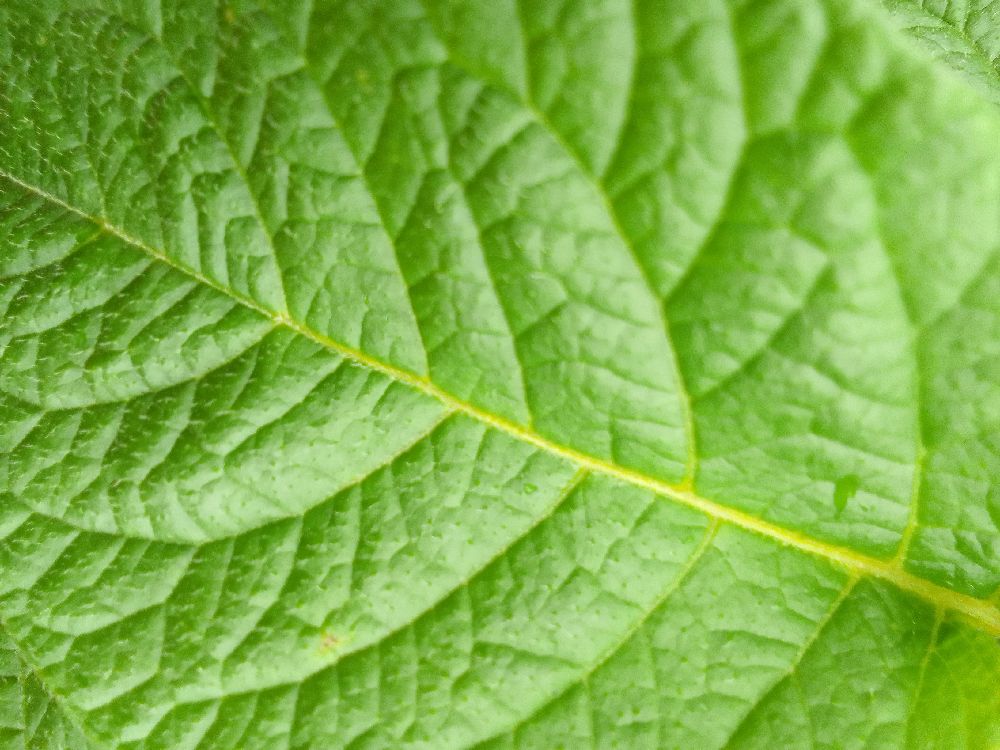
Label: Healthy